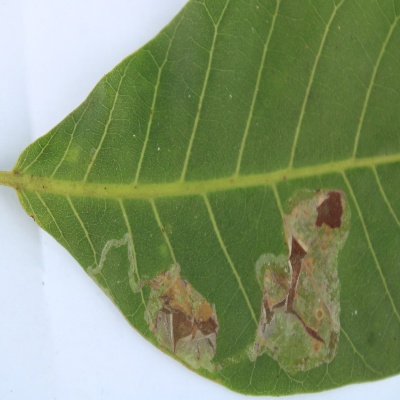
Crop: Cashew
Condition: leaf miner